Question: Please indicate a possible affordance area of the drink_with_cup that can be used for drinking
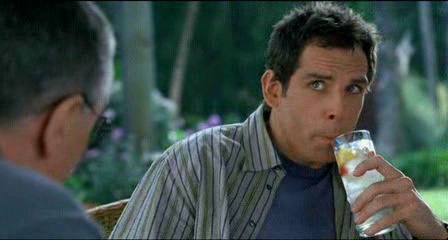
Answer: [328.5, 133, 393.5, 235]